Andrey Vasilyevich Fomochkin

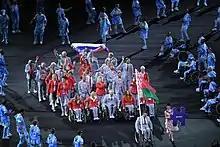
A Belarusian official carried a Russian flag alongside his delegation during the Parade of Nations.

On 7 September 2016, as a member of the country's Ministry of Sport, he protested the ban of the Russian team from the Paralympic Games over the doping scandal during the entry of Belarus at the 2016 Summer Paralympics opening ceremony's parade of nations by holding a Russian flag as a display of solidarity to its neighbour. The Russian flag was quickly confiscated by officials and security, and after he was identified, Fomochkin's accreditation was cancelled by the IPC for violating policies which forbid political protests and gestures.